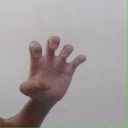
अक्षर: झ